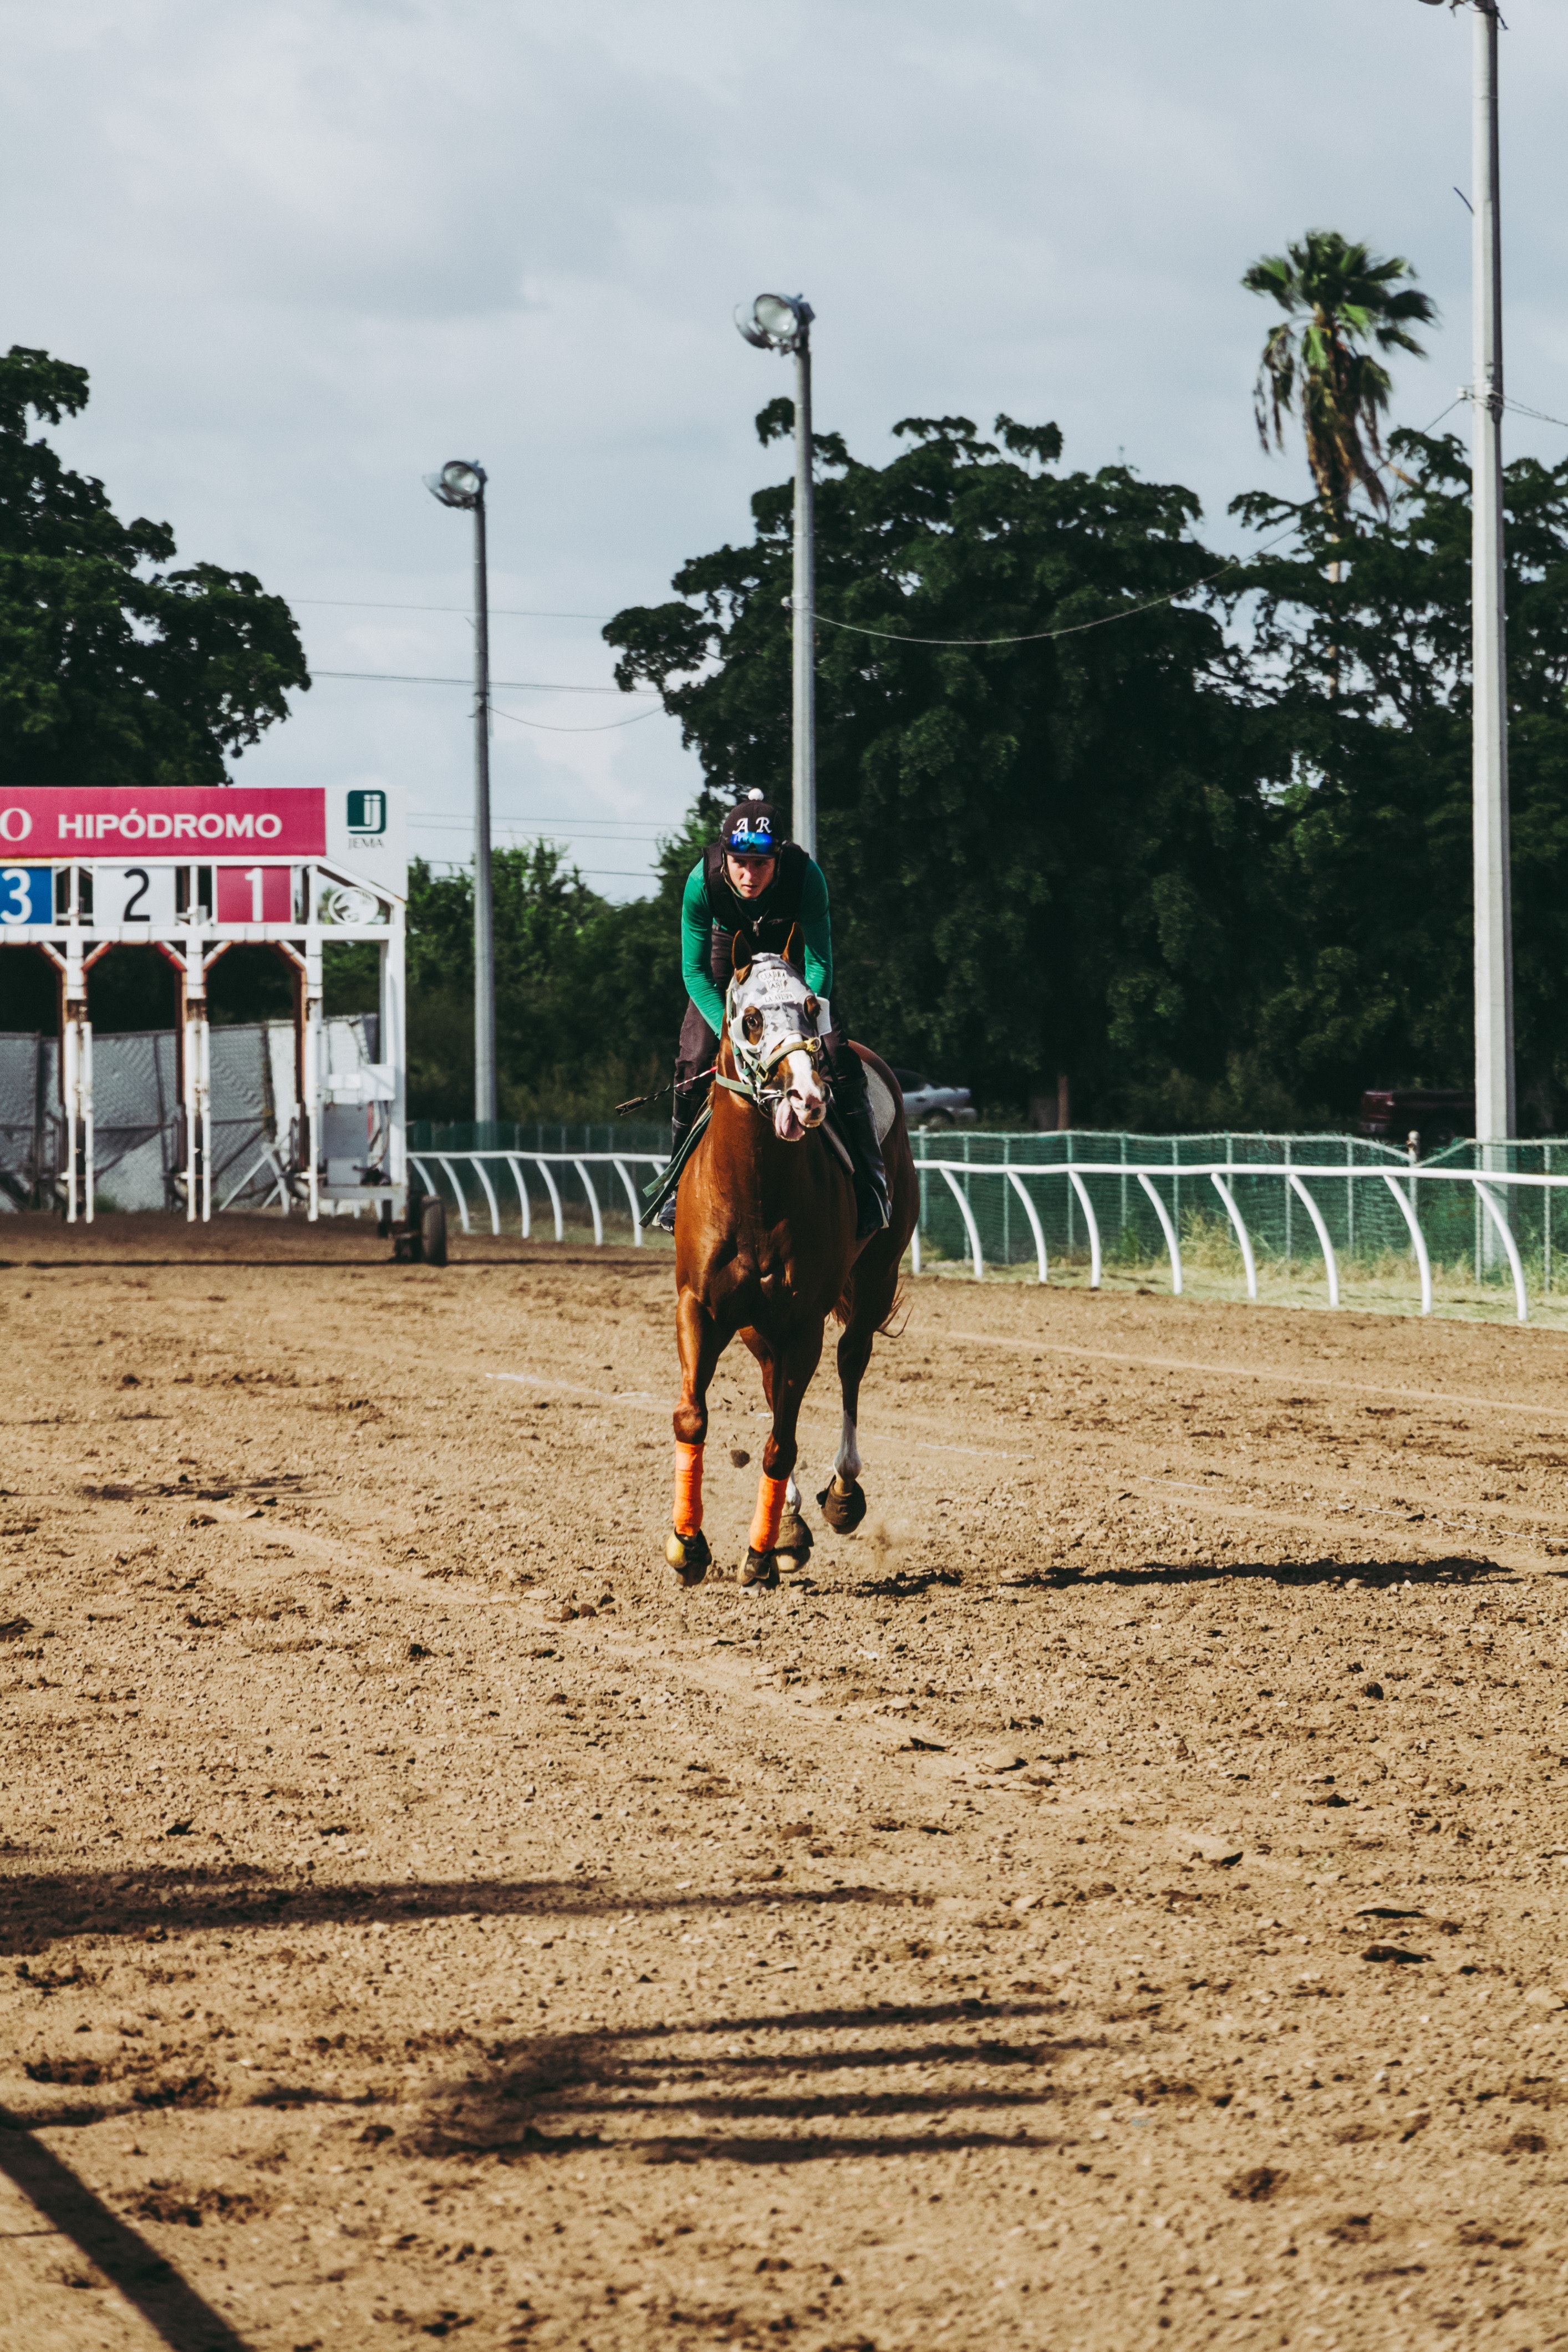
animal sports, horse, jockey, western riding, horse like mammal, horse racing, race, rodeo, traditional sport, stallion, equestrian sport, equestrianism, rein, sand, tree, horse trainer, equestrian, sport venue, recreation, bridle, ranch, mare, event